Night of the Long Knives (1962)

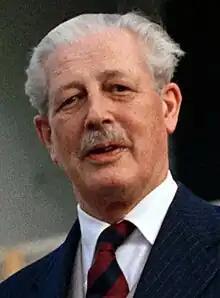
Harold Macmillan, whose Cabinet reshuffle, precipitated by a leak to the press, became known as the "Night of the Long Knives"

On 13 July 1962, British prime minister Harold Macmillan carried out a major cabinet reshuffle of his premiership. Macmillan dismissed seven members of his Cabinet, a third of the total.